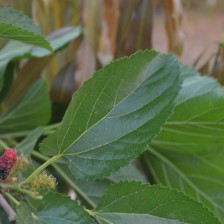
Variety: ChiangMaiBuriram60